Casa Padellàs

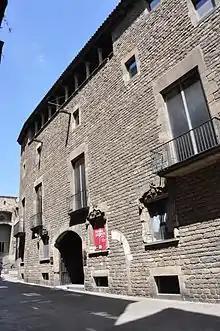
MUHBA- Padellas's House.350002

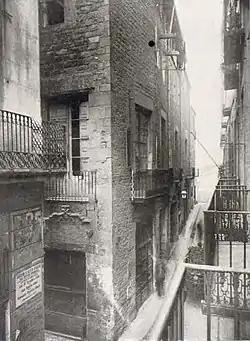
The building in its original location

The Casa Padellàs is a Gothic palace, originally located at number 25, Carrer Mercaders, in Barcelona. Due to the construction of the Via Laietana in the early 20th century—which otherwise would have destroyed it—the building was disassembled in 1931 and relocated to the Plaça del Rei, in Barcelona's Gothic Quarter. Since 1943, it has been home to the Barcelona City History Museum, and it is catalogued since 1962 as a "Bé Cultural d’Interès Nacional" (Cultural Good of National Interest) with B grade, and its urban qualification is 7a(p).